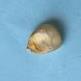
Maize quality: Bad